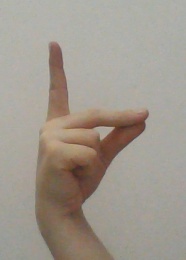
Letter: ta